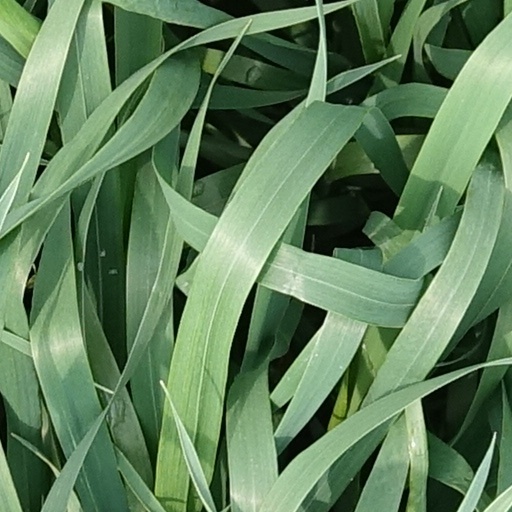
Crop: wheat